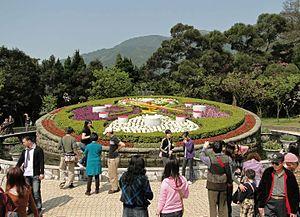
L'horloge en fleurs du parc de Yangming, parc national de Yangmingshan, Taipei, Taiwan